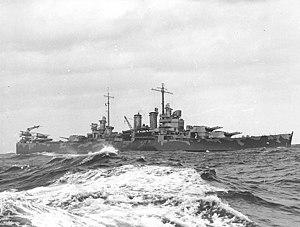
L'USS Wichita (CA-45) est un croiseur lourd de l’US Navy qui servit pendant la Seconde Guerre mondiale.
La dénomination de croiseur lourd est communément employée à partir de 1930 et jusqu'à la fin de la Seconde Guerre mondiale pour désigner un croiseur, c'est-à-dire un navire principalement armé de canons, d'un déplacement supérieur à 1 850 tonnes, et inférieur à 10 000 tonnes conformément au traité de Washington et dont l'artillerie principale avait un calibre supérieur à 155 mm, et au plus égal à 203 mm, conformément au traité naval de Londres. Si la distinction entre croiseur lourd et croiseur léger a ainsi été claire pendant quelques années, l'apparition, après 1935, des « grands croiseurs légers », déplaçant 10 000 tonnes, et armés de dix à quinze canons de 152 ou 155 mm, tirant jusqu'à 8 à 10 coups par minute, avec des blindages de ceinture de plus de 100 mm, a sérieusement contribué à brouiller les catégories.